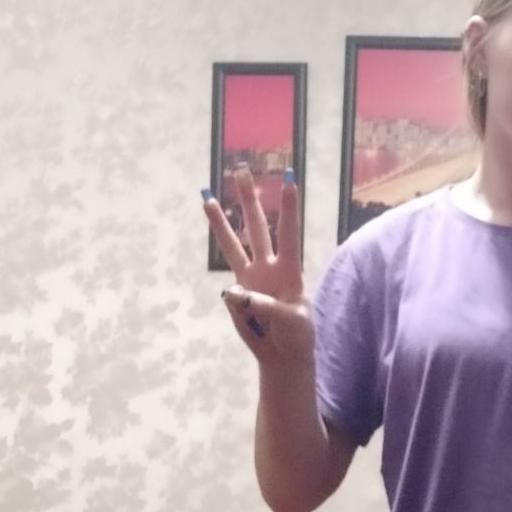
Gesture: three